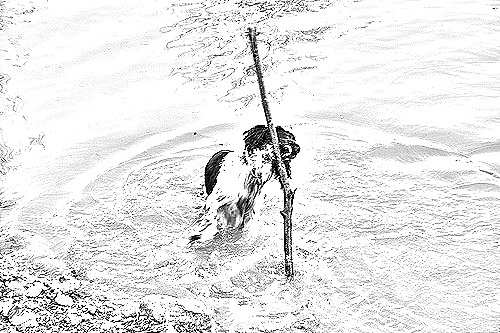
Portrait style: Sketch Portrait